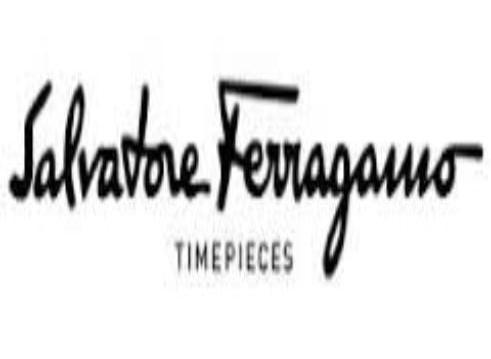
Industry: Clothes